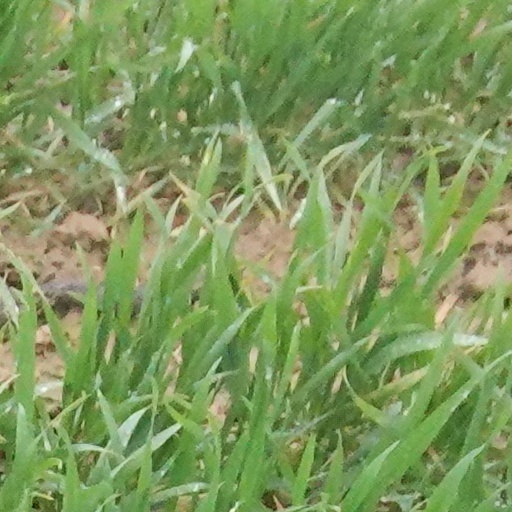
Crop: wheat